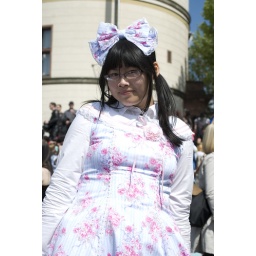
Posing in her lolita pink dress with roses